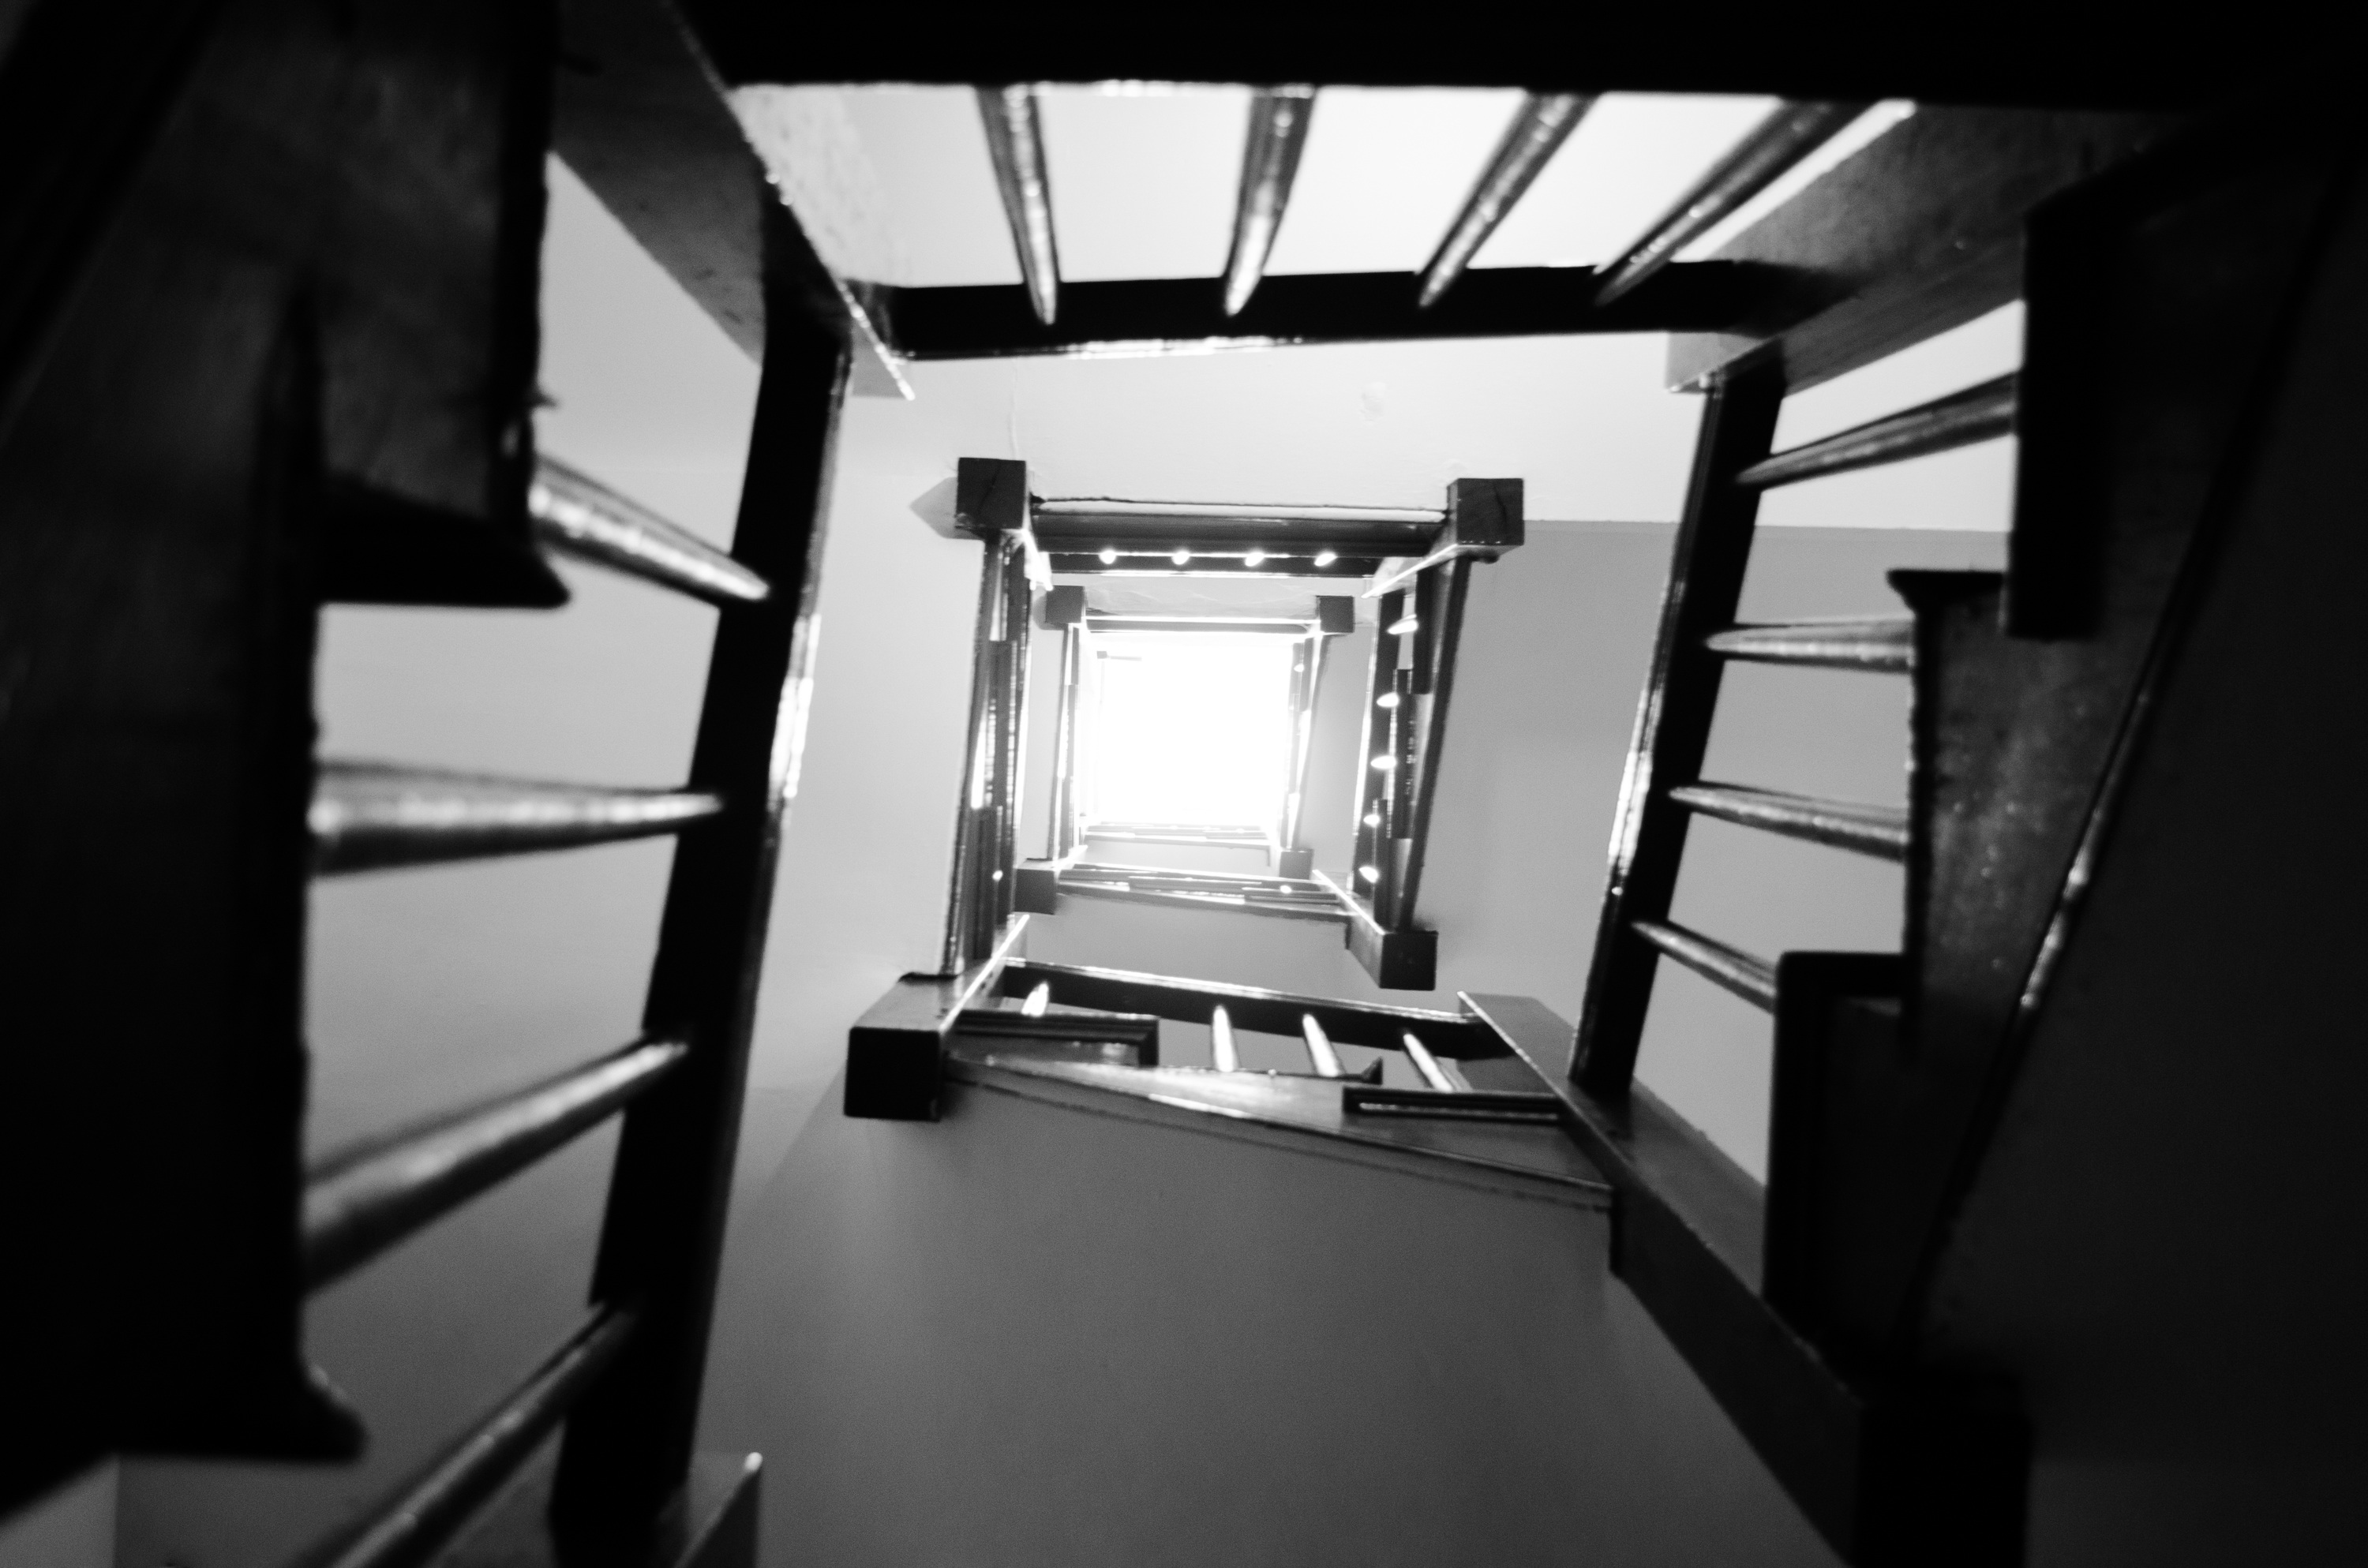
black and white, photography, room, monochrome, interior design, monochrome photography